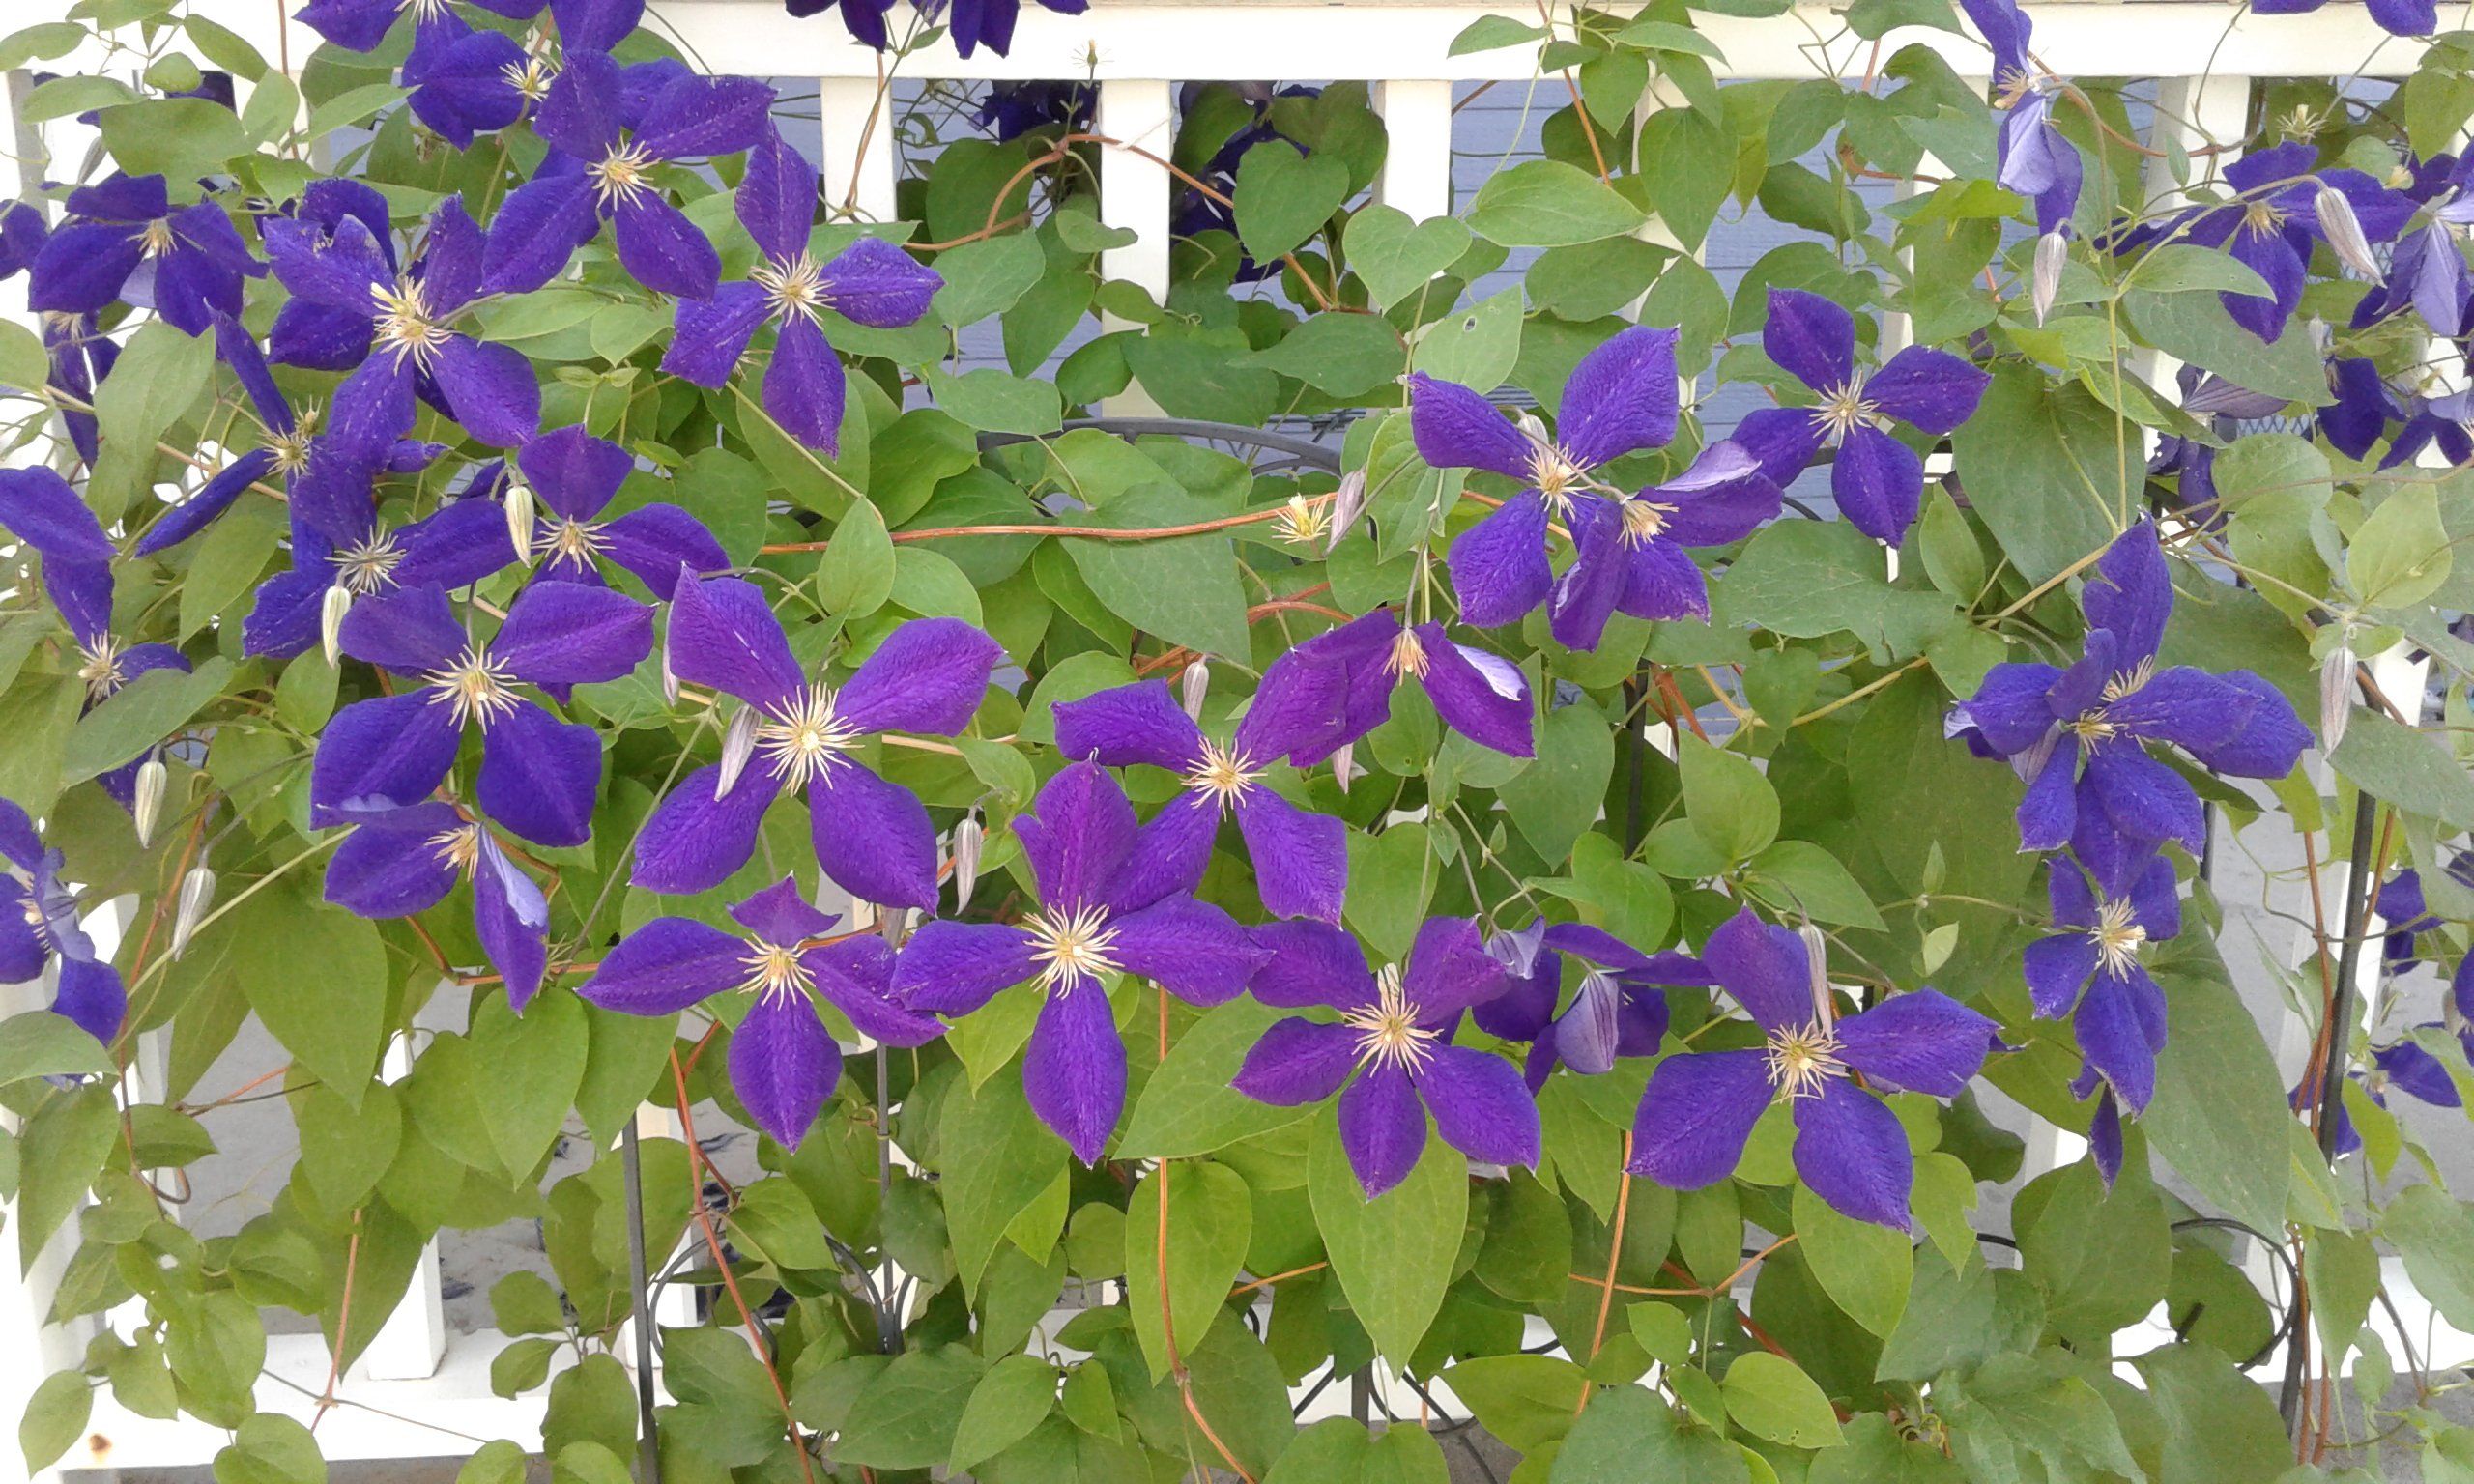
clematis, blanket, violet, flowers, blooms, blossoms, spring, summer, flower, flowering plant, purple, plant, groundcover, bengal clockvine, viola, bellflower family, violet family, bellflower, lobelia, morning glory, periwinkle, melastome family, wildflower, morning glory family